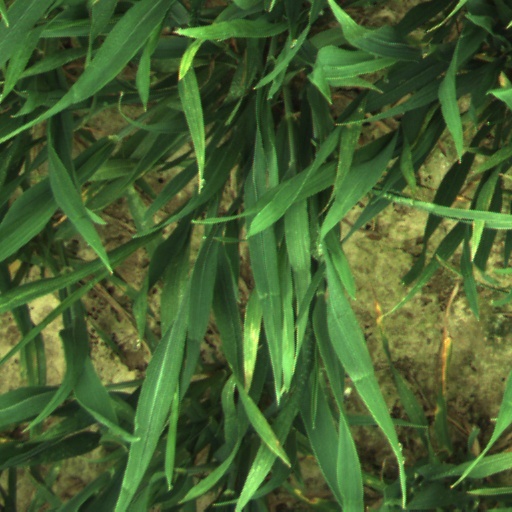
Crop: wheat